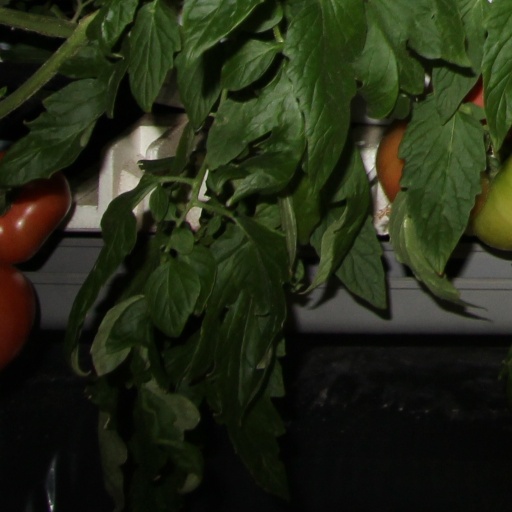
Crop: tomato